Augustus Keppel, 1st Viscount Keppel

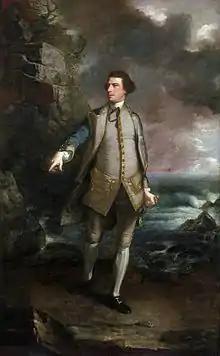
Keppel, by Reynolds, 1752–53, in the pose of the Apollo Belvedere.

Early in 1749, he was introduced by Lord Edgecombe to Sir Joshua Reynolds. When, on 11 May 1749, Keppel sailed from Plymouth to the Mediterranean, as Commodore commanding the Mediterranean Fleet, (with his pennant in his old ship HMS "Centurion" intending to persuade the Dey of Algiers to restrain the piratical operations of his subjects) Reynolds travelled with him as far as Menorca and there painted the first of his 6 portraits of Keppel, along with others of officers of the British garrison there. Keppel concluded an agreement with the Dey of Algiers which protected British commerce. After negotiating treaties at Tripoli and Tunis, Keppel returned to England in July 1751.